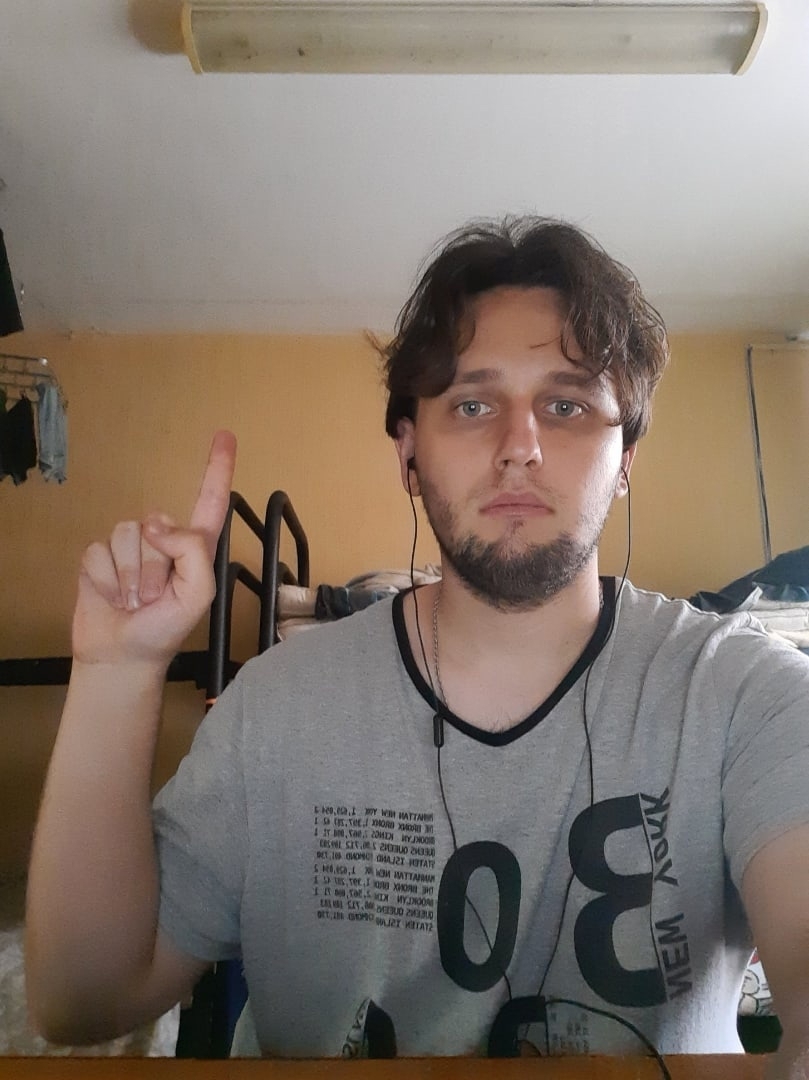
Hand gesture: one